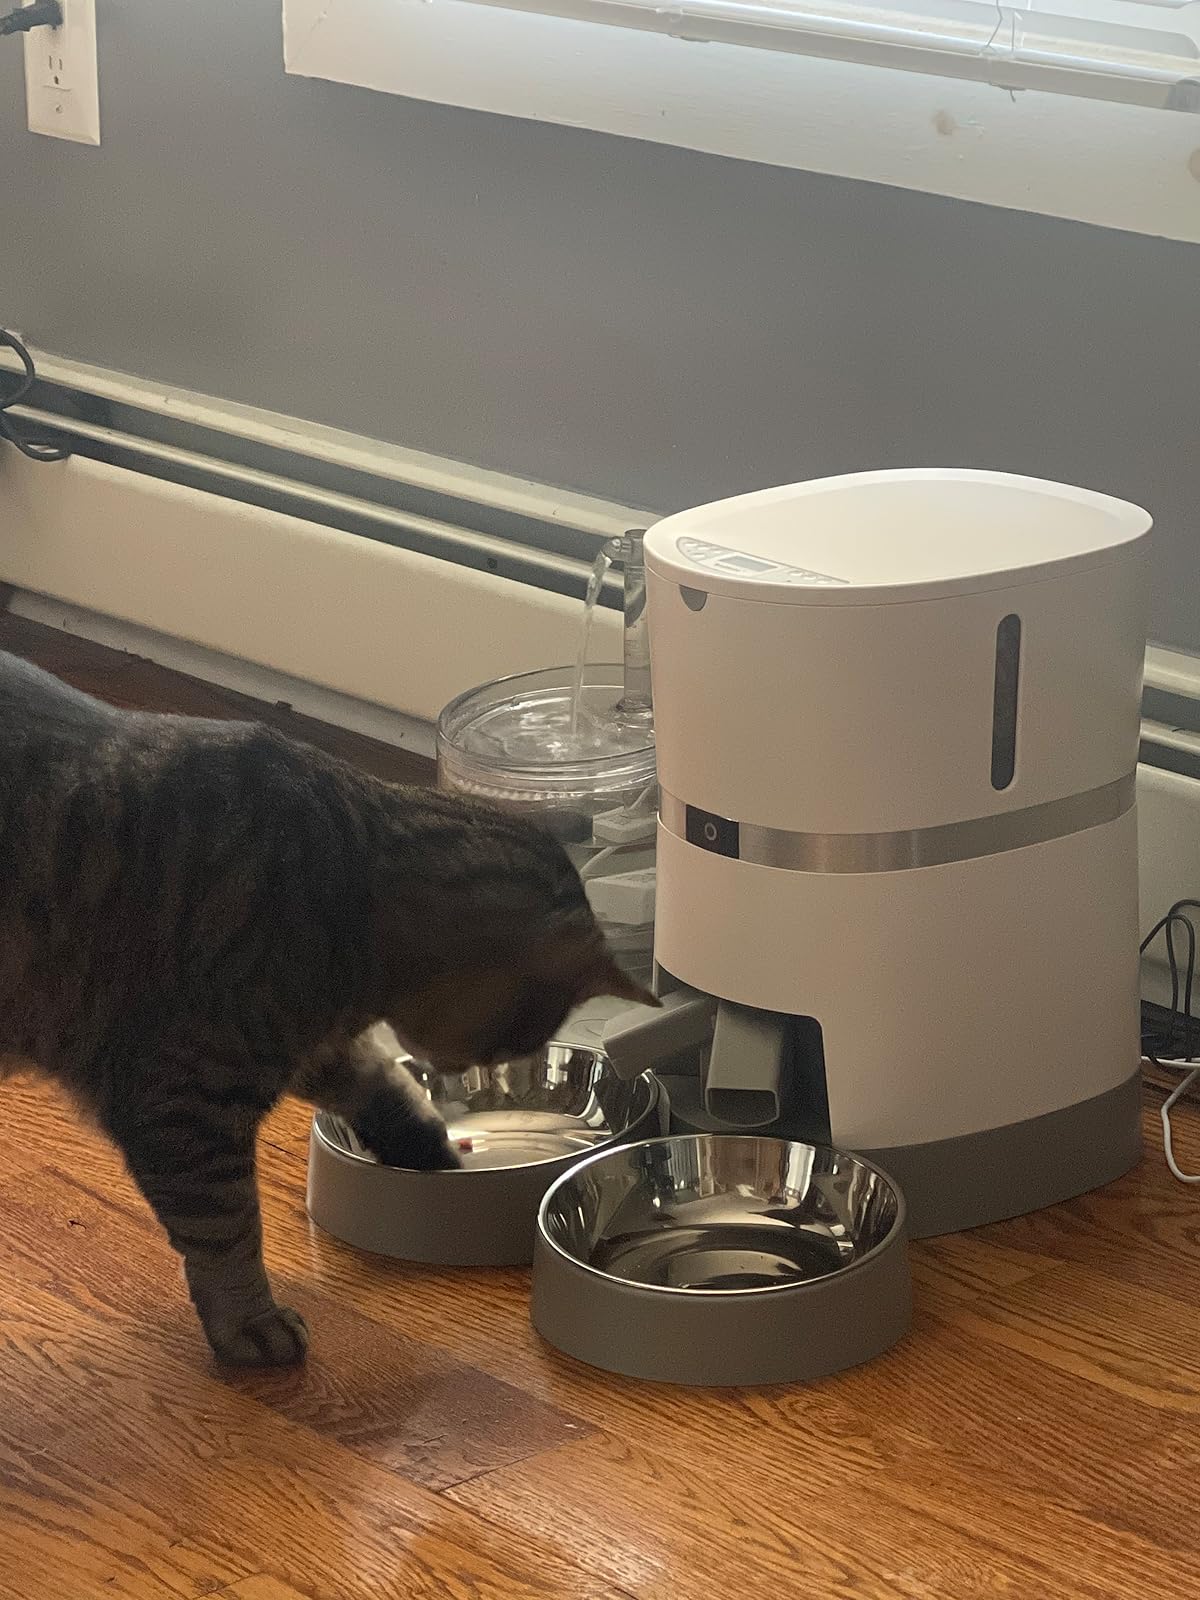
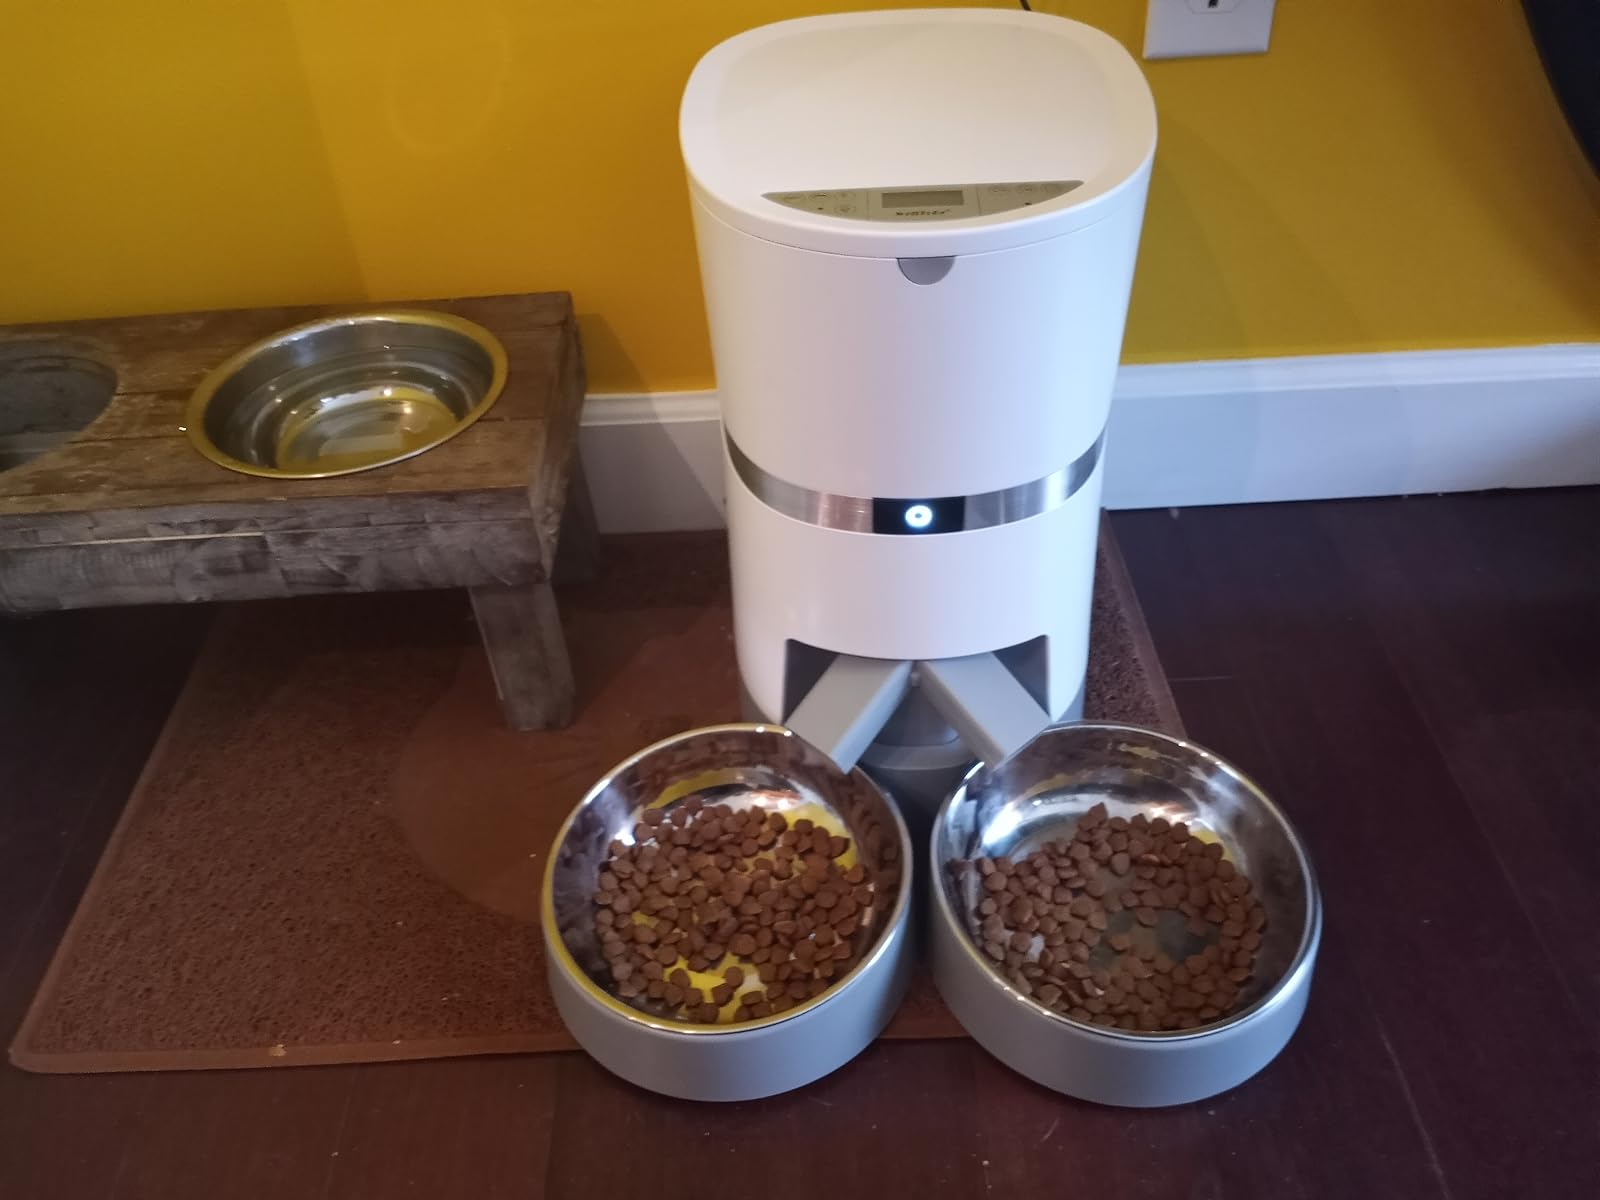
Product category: items_feeder
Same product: yes